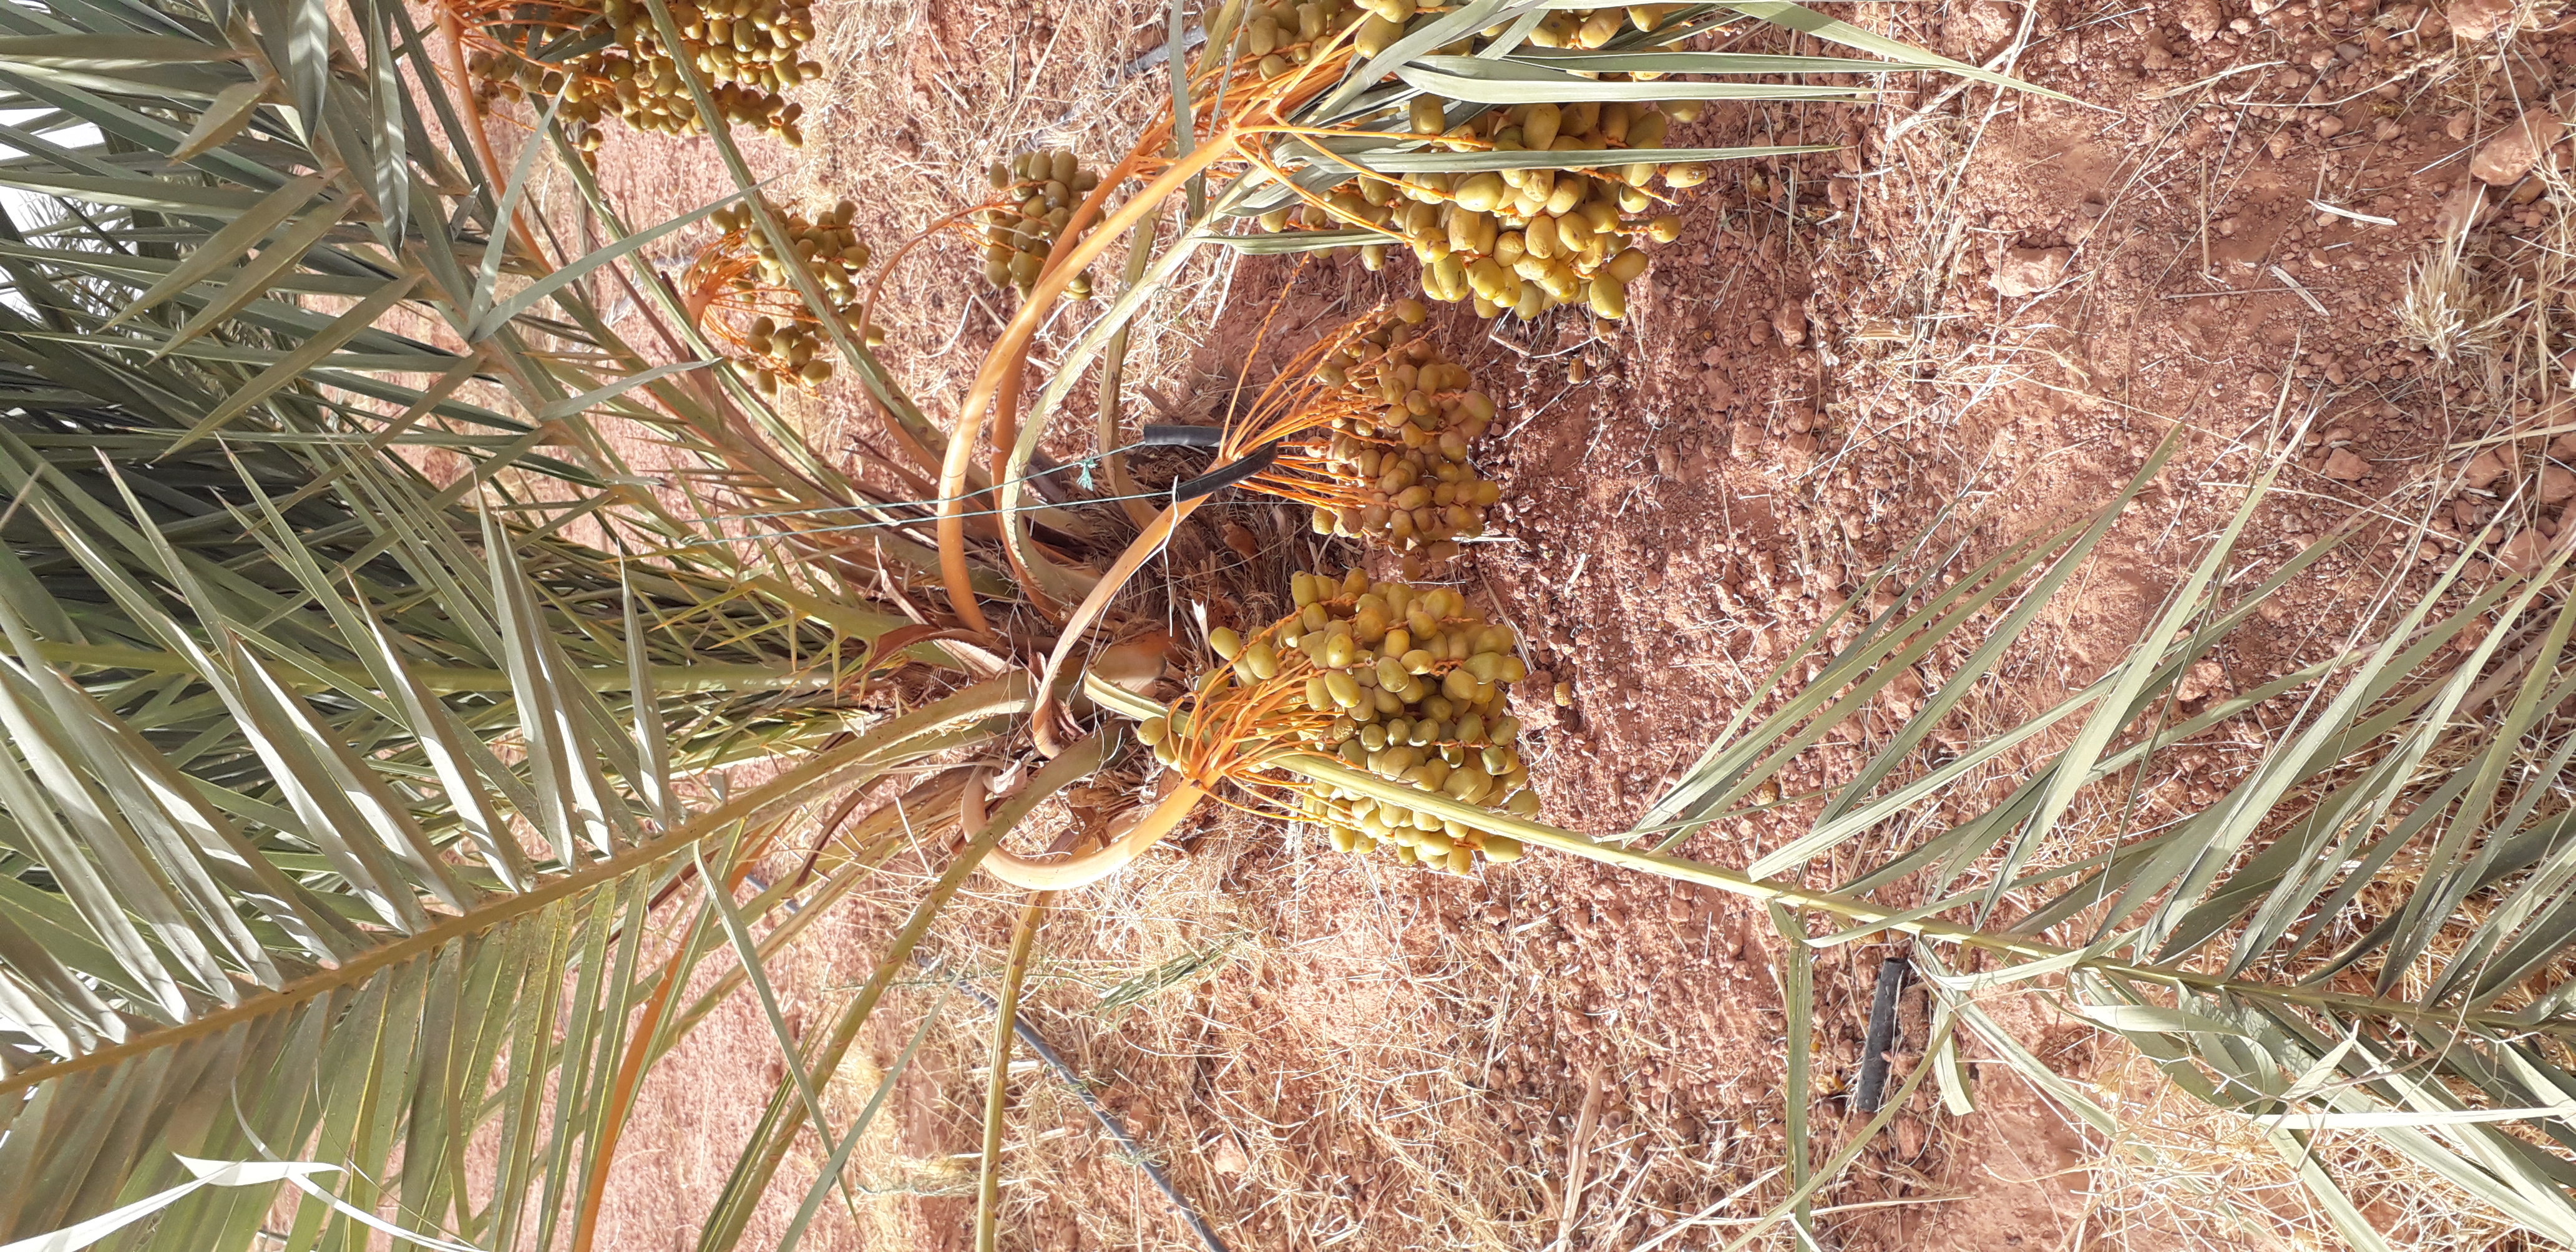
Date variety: Boufagous